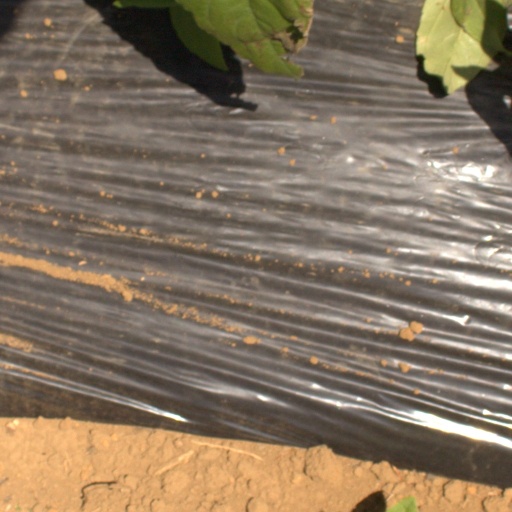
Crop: Jerusalem artichoke